Difference engine

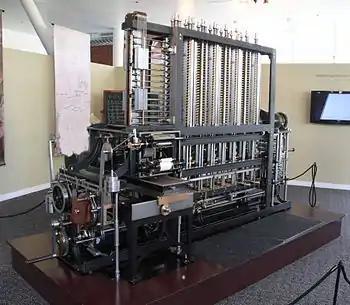
Fully operational difference engine at the Computer History Museum in Mountain View, California

The difference engine consists of a number of columns, numbered from 1 to N. The machine is able to store one decimal number in each column. The machine can only add the value of a column "n" + 1 to column "n" to produce the new value of "n". Column "N" can only store a constant, column 1 displays (and possibly prints) the value of the calculation on the current iteration.